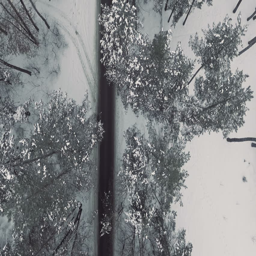
road in a winter forest from above .